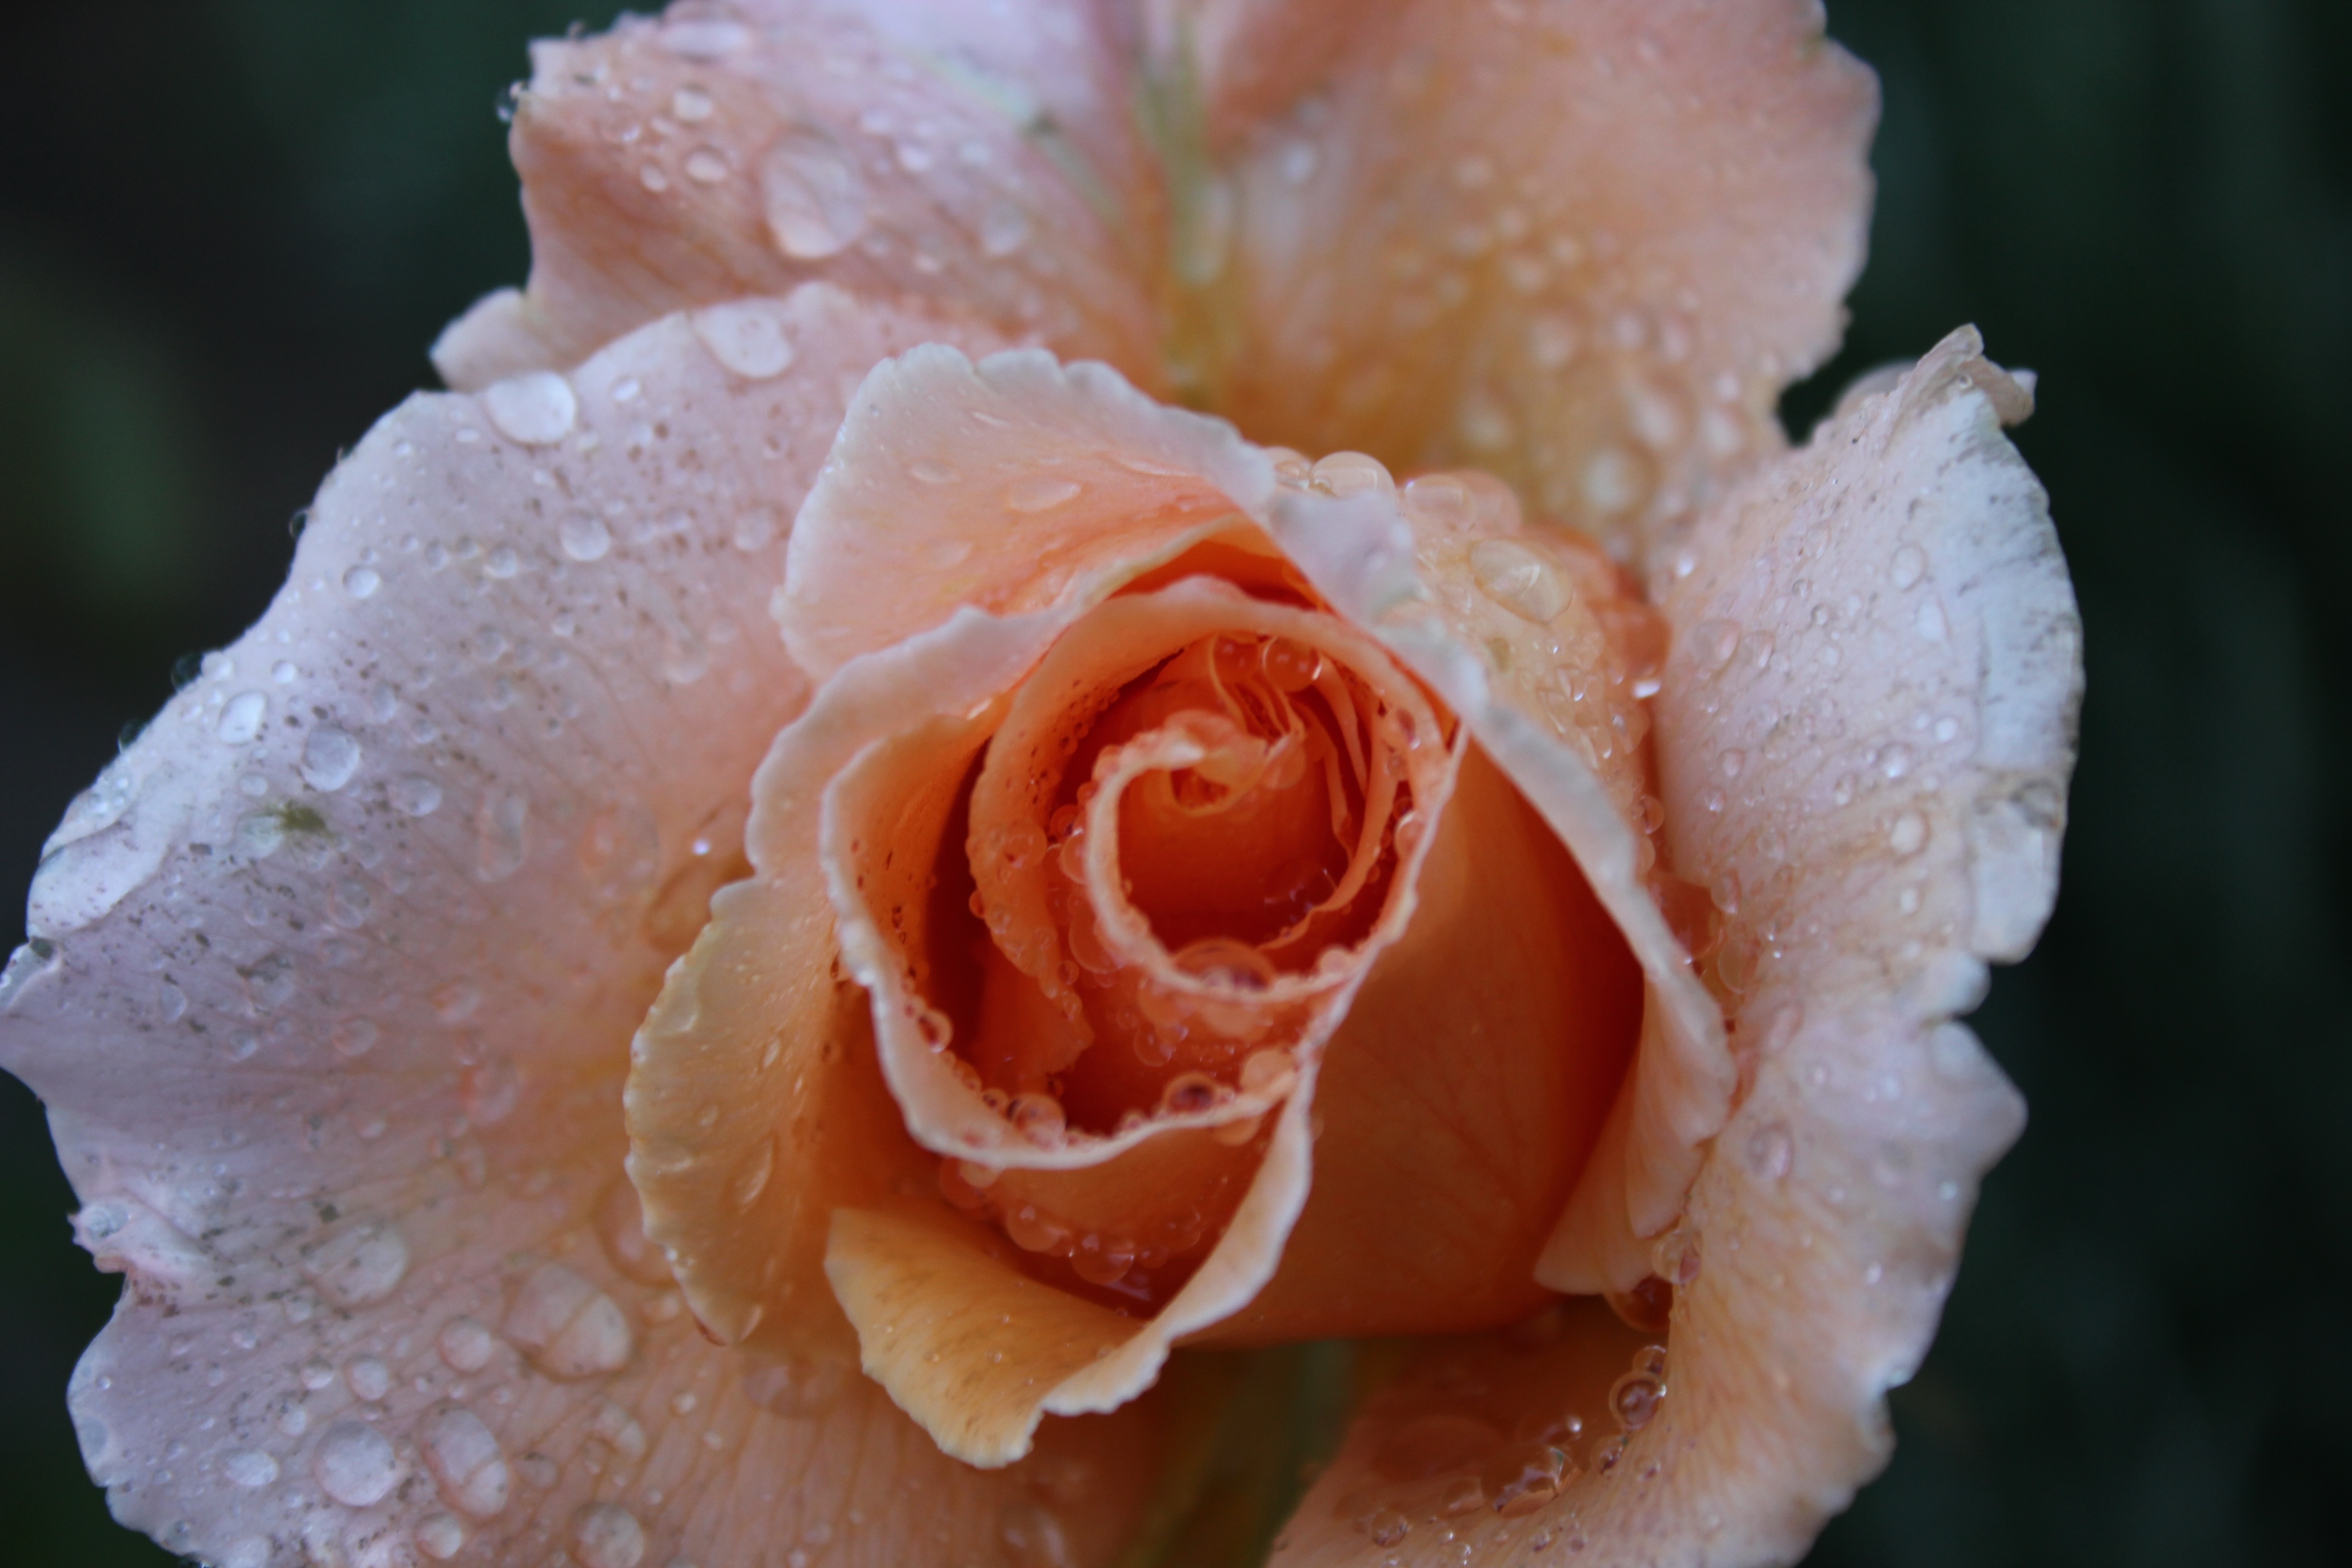
blossom, dew, plant, photography, leaf, flower, petal, rose, pink, flora, close up, floribunda, moisture, macro photography, flowering plant, garden roses, rose family, land plant